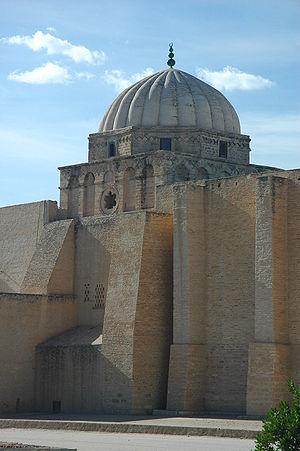
En architecture, un contrefort est un renfort de maçonnerie saillant et massif élevé sur la face extérieure d'un bâtiment voûté et qui sert à contenir les effets d'une charge ou de la poussée des arcs et des voûtes.
On nomme architecture islamique l'art de construire développé dans une région s'étendant de l'Espagne à l'Inde entre 622 et le XIXᵉ siècle, le dar-al-islam, correspondant au califat omeyyade.